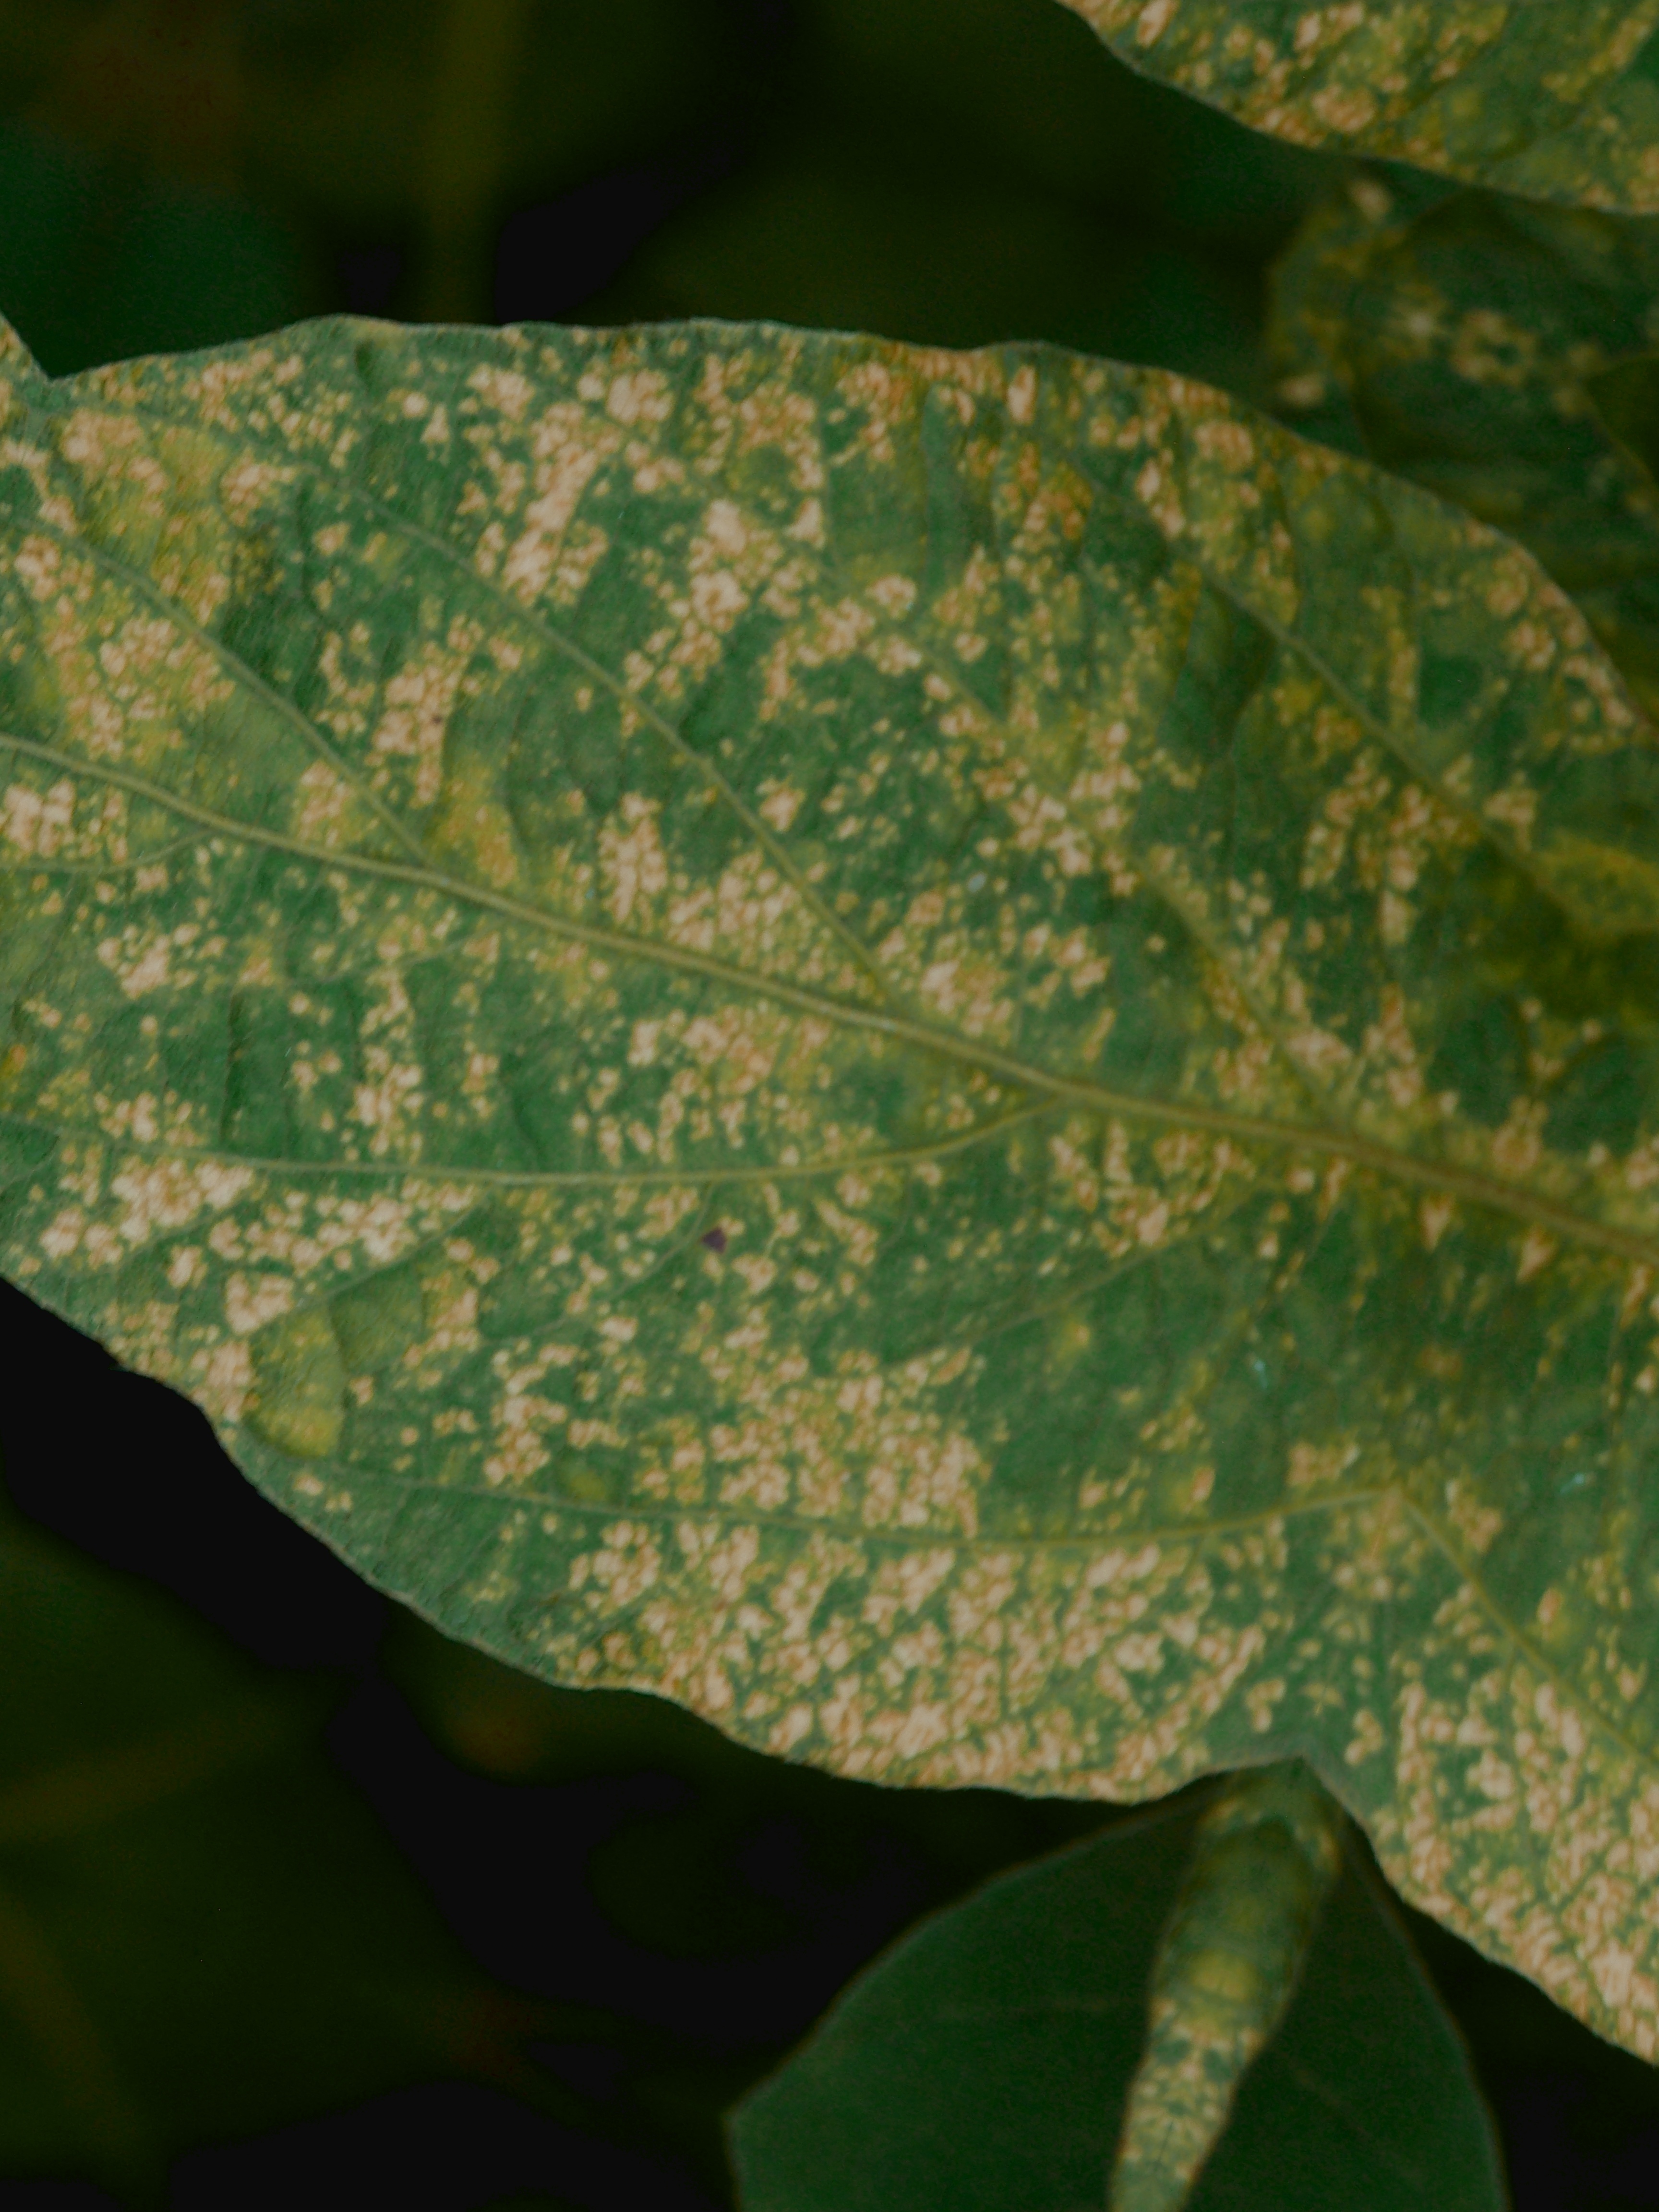
Label: Disease